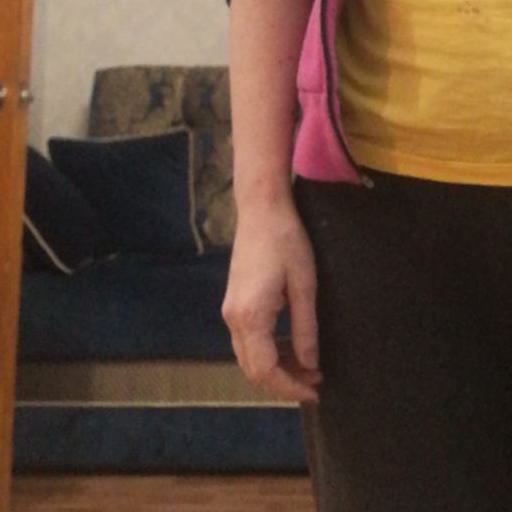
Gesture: no_gesture